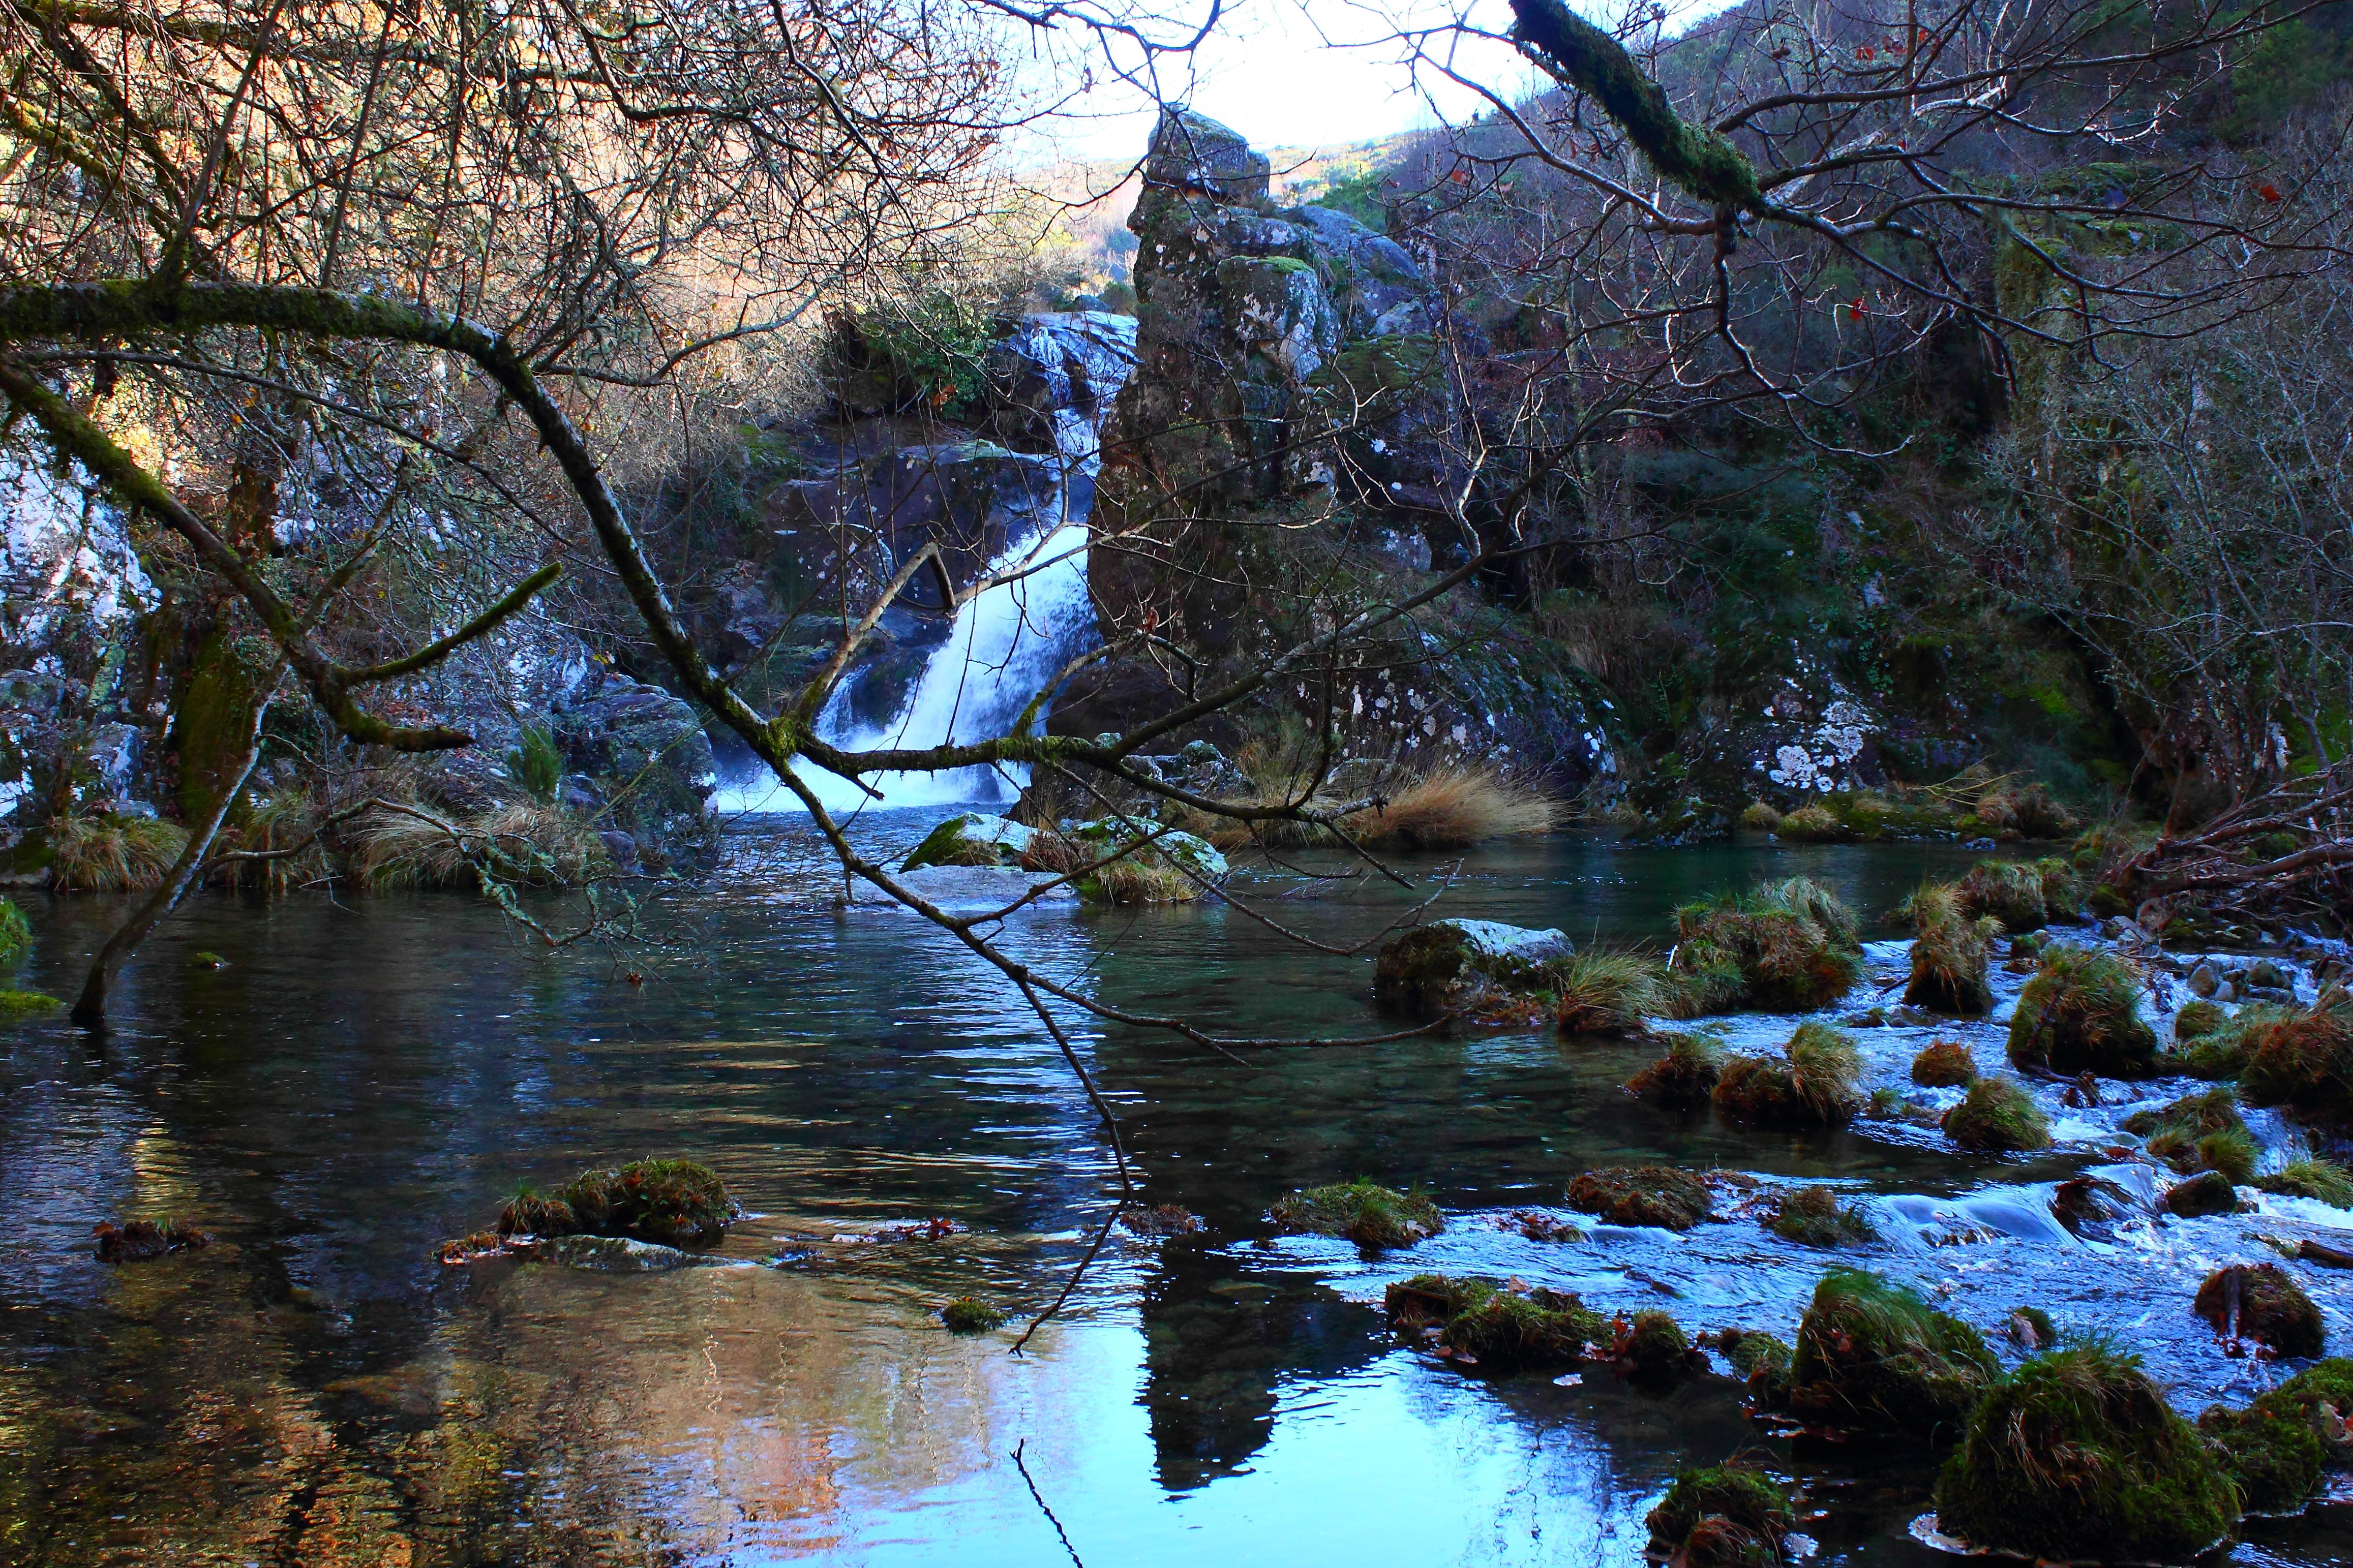
landscape, tree, water, nature, forest, wilderness, branch, plant, leaf, flower, river, pond, stream, reflection, autumn, season, body of water, galicia, pontevedra, paisajes, woodland, espana, ggl1, gaby1, canoneos550d, alama, pontevedragaliciaespa a